Elizabeth Handley-Seymour

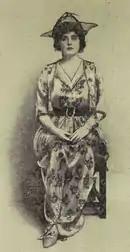
Mrs Patrick Campbell as Eliza Doolittle in "Pygmalion", Act III. (1914)

One of Handley-Seymour's first high-profile clients was the actress Mrs. Patrick Campbell, who commissioned Handley-Seymour to create gowns for her role as Eliza Doolittle in the 1914 premiere of George Bernard Shaw's play "Pygmalion". Campbell exploited the dramatic potential of her clothing to draw attention, depending on Handley-Seymour to produce garments that would "transcend mere modishness." To reflect Eliza's development from poor flower-seller to refined society lady, a dress worn midway through, in Act III, combined a fashionable cut with a gaudy yellow taffeta fabric with a brash "Futurist" print of scarlet roses. The final costume worn in the play, a pale grey dress and jacket with a boldly patterned black lining, presented Eliza as having achieved both fashionable refinement and freedom of thought, and was acclaimed by both the fashion press and the theatre critics. This final costume was adapted from a Paul Poiret ensemble.